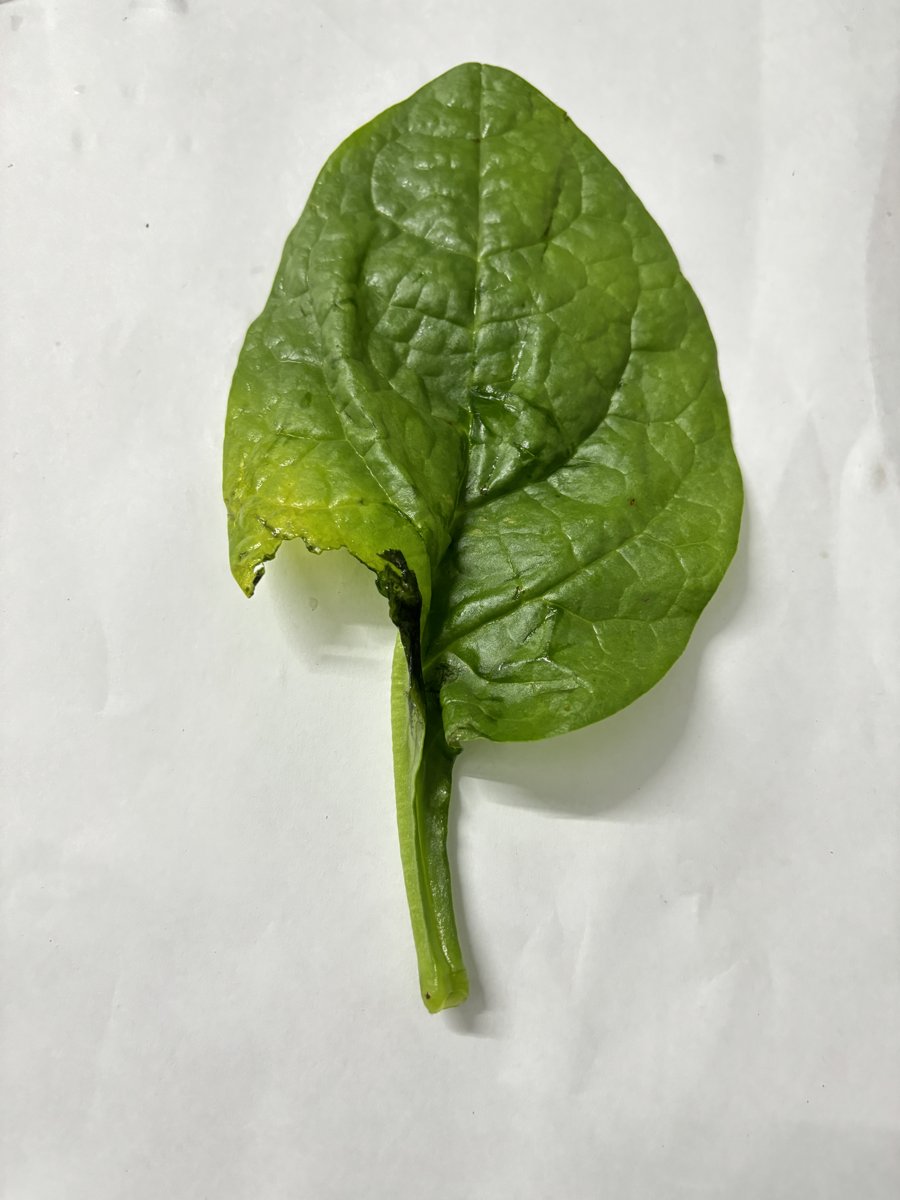
Label: Pest-Damage